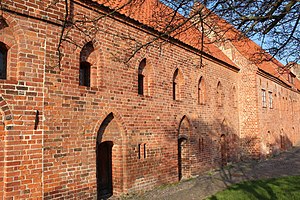
Boderne (Næstved) / Beskrivelse
Bagsiden af Vesthuset, der er den mellemste af Boderne.
Bagsiden af Vesthuset, der er den mellemste af Boderne.
Boderne eller Stenboderne er en samling rækkehuse fra middelalderen, der er opført i Næstved. De ligger lige syd for Sankt Peders Kirke på en skråning ned mod Susåen.